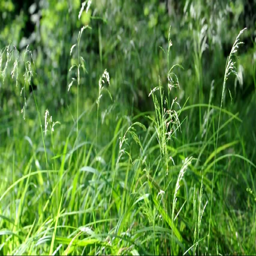
grass , swaying in the wind